Lattin-Crandall Octagon Barn

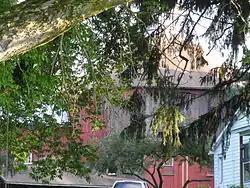
Lattin-Crandall Octagon Barn, June 2013

Lattin-Crandall Octagon Barn is a historic octagonal barn located near Catharine in Schuyler County, New York. It was built in 1893 and is significant as an early example in New York State of the octagon prototype popularized by Elliot Stewart in the 1870s. It is a frame structure with cupola that features a self-supporting roof without intervening members.